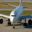
Label: airplane